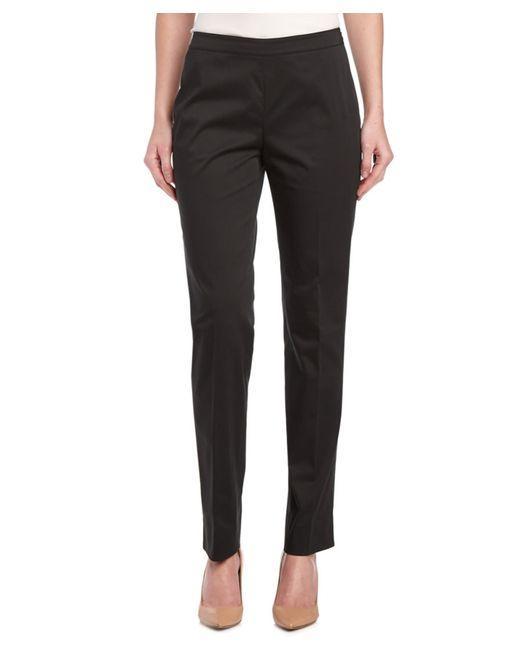
Schwarze Chinohose mit geradem Bein und Bürohose